Voliere Zürich

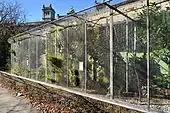

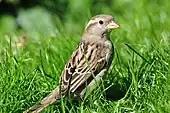

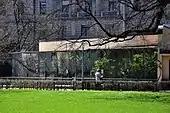

The aviary is situated at the Arboretum in Enge (Zurich) on the shore of Lake Zurich, being a part of the so-called Quaianlagen. It is separated by the General-Guisan-Quai and Mythenquai roads respectively the Arboretum from the lower lake shore promenade and the "Enge" harbour area.